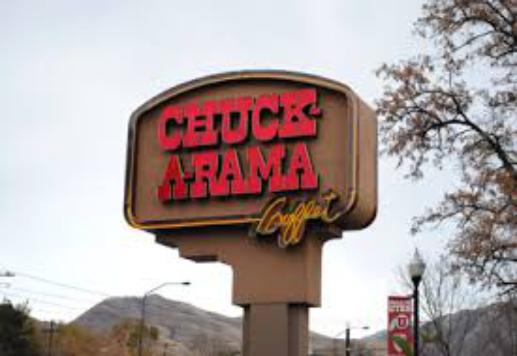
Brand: Chuck-A-Rama
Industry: Food